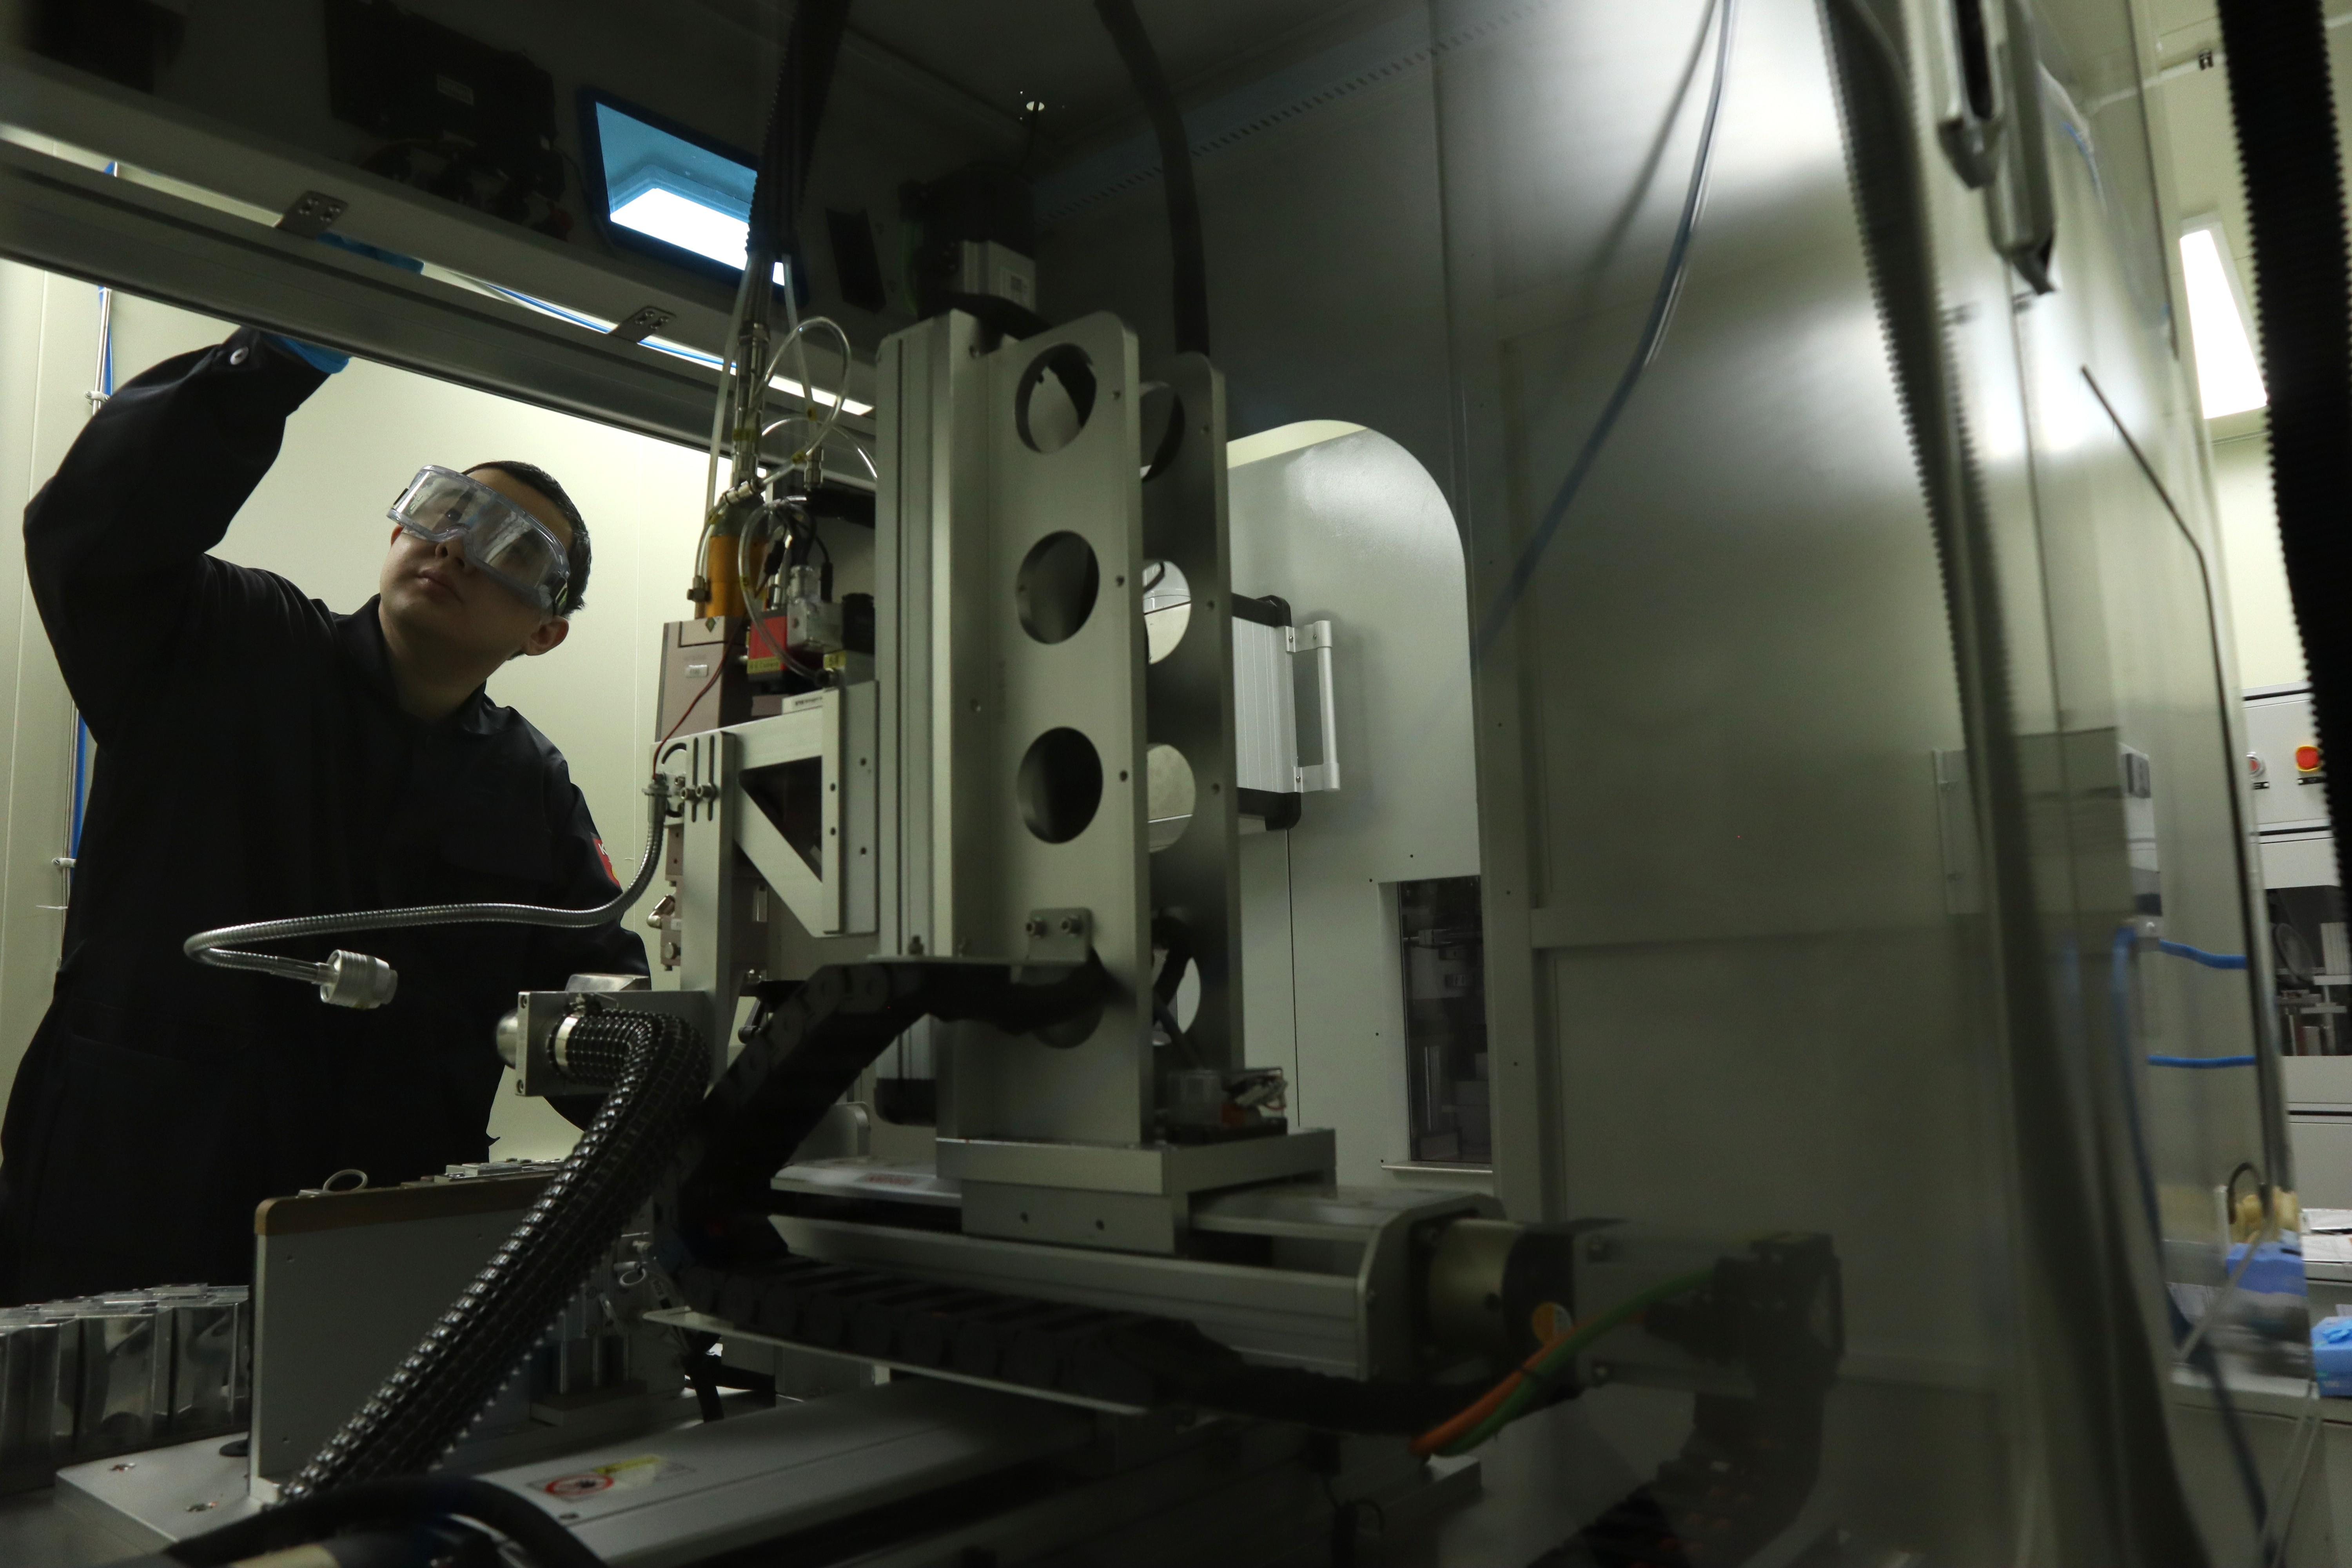
This image shows a battery researcher operating a battery pilot line as part of scientific research on energy storage technologies.
Specialty: lab-equipment
Image credit: Altynay N Zhumabekova